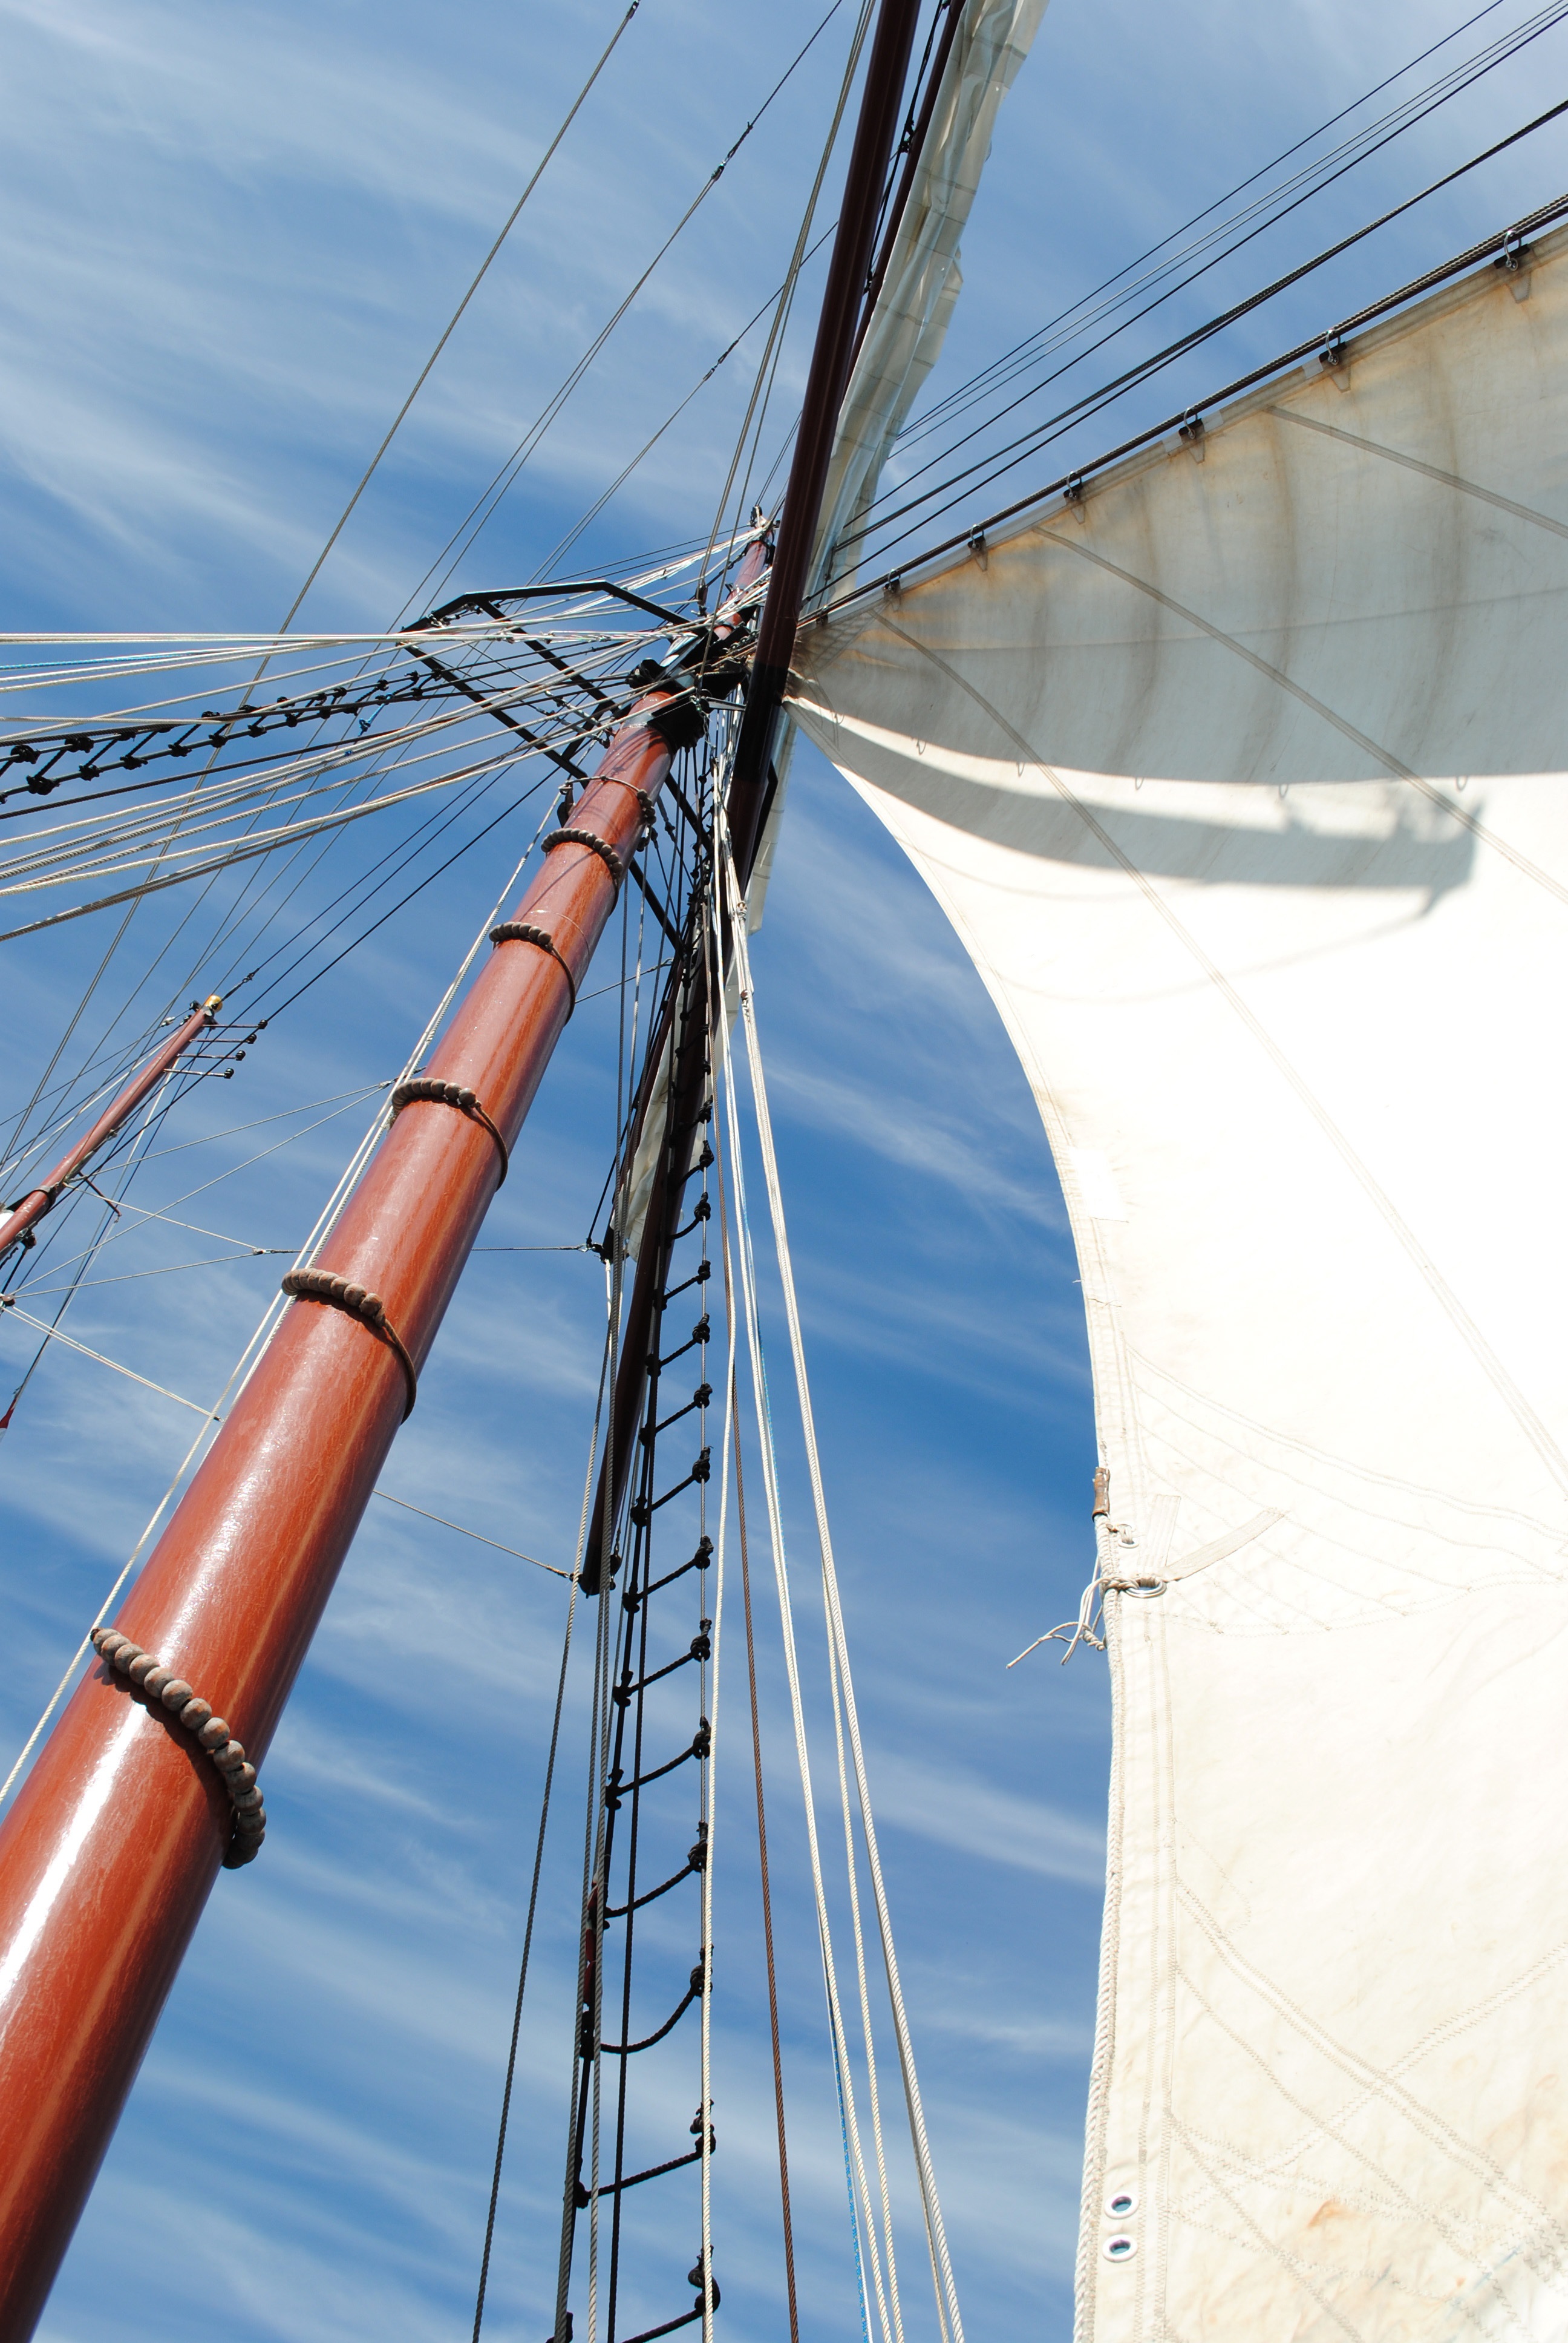
sea, boat, wind, ship, boot, vehicle, mast, sailing, sailboat, sail, watercraft, schooner, windjammer, sailing ship, tall ship, lugger